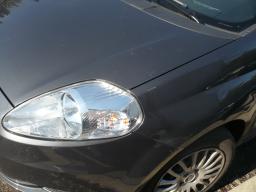
Label: Background_without_leaves